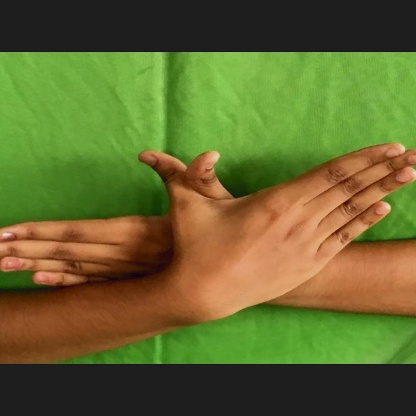
Mudra: Garuda